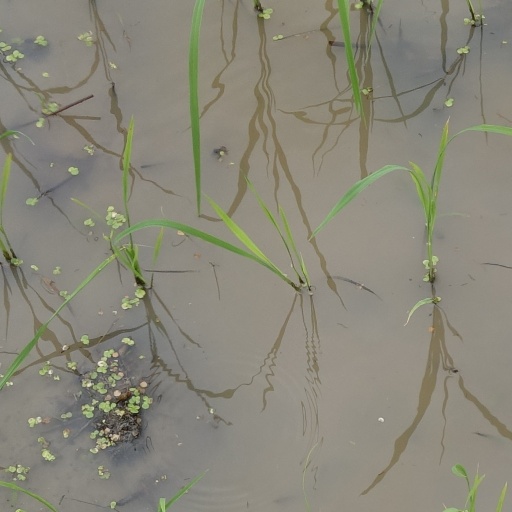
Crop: rice